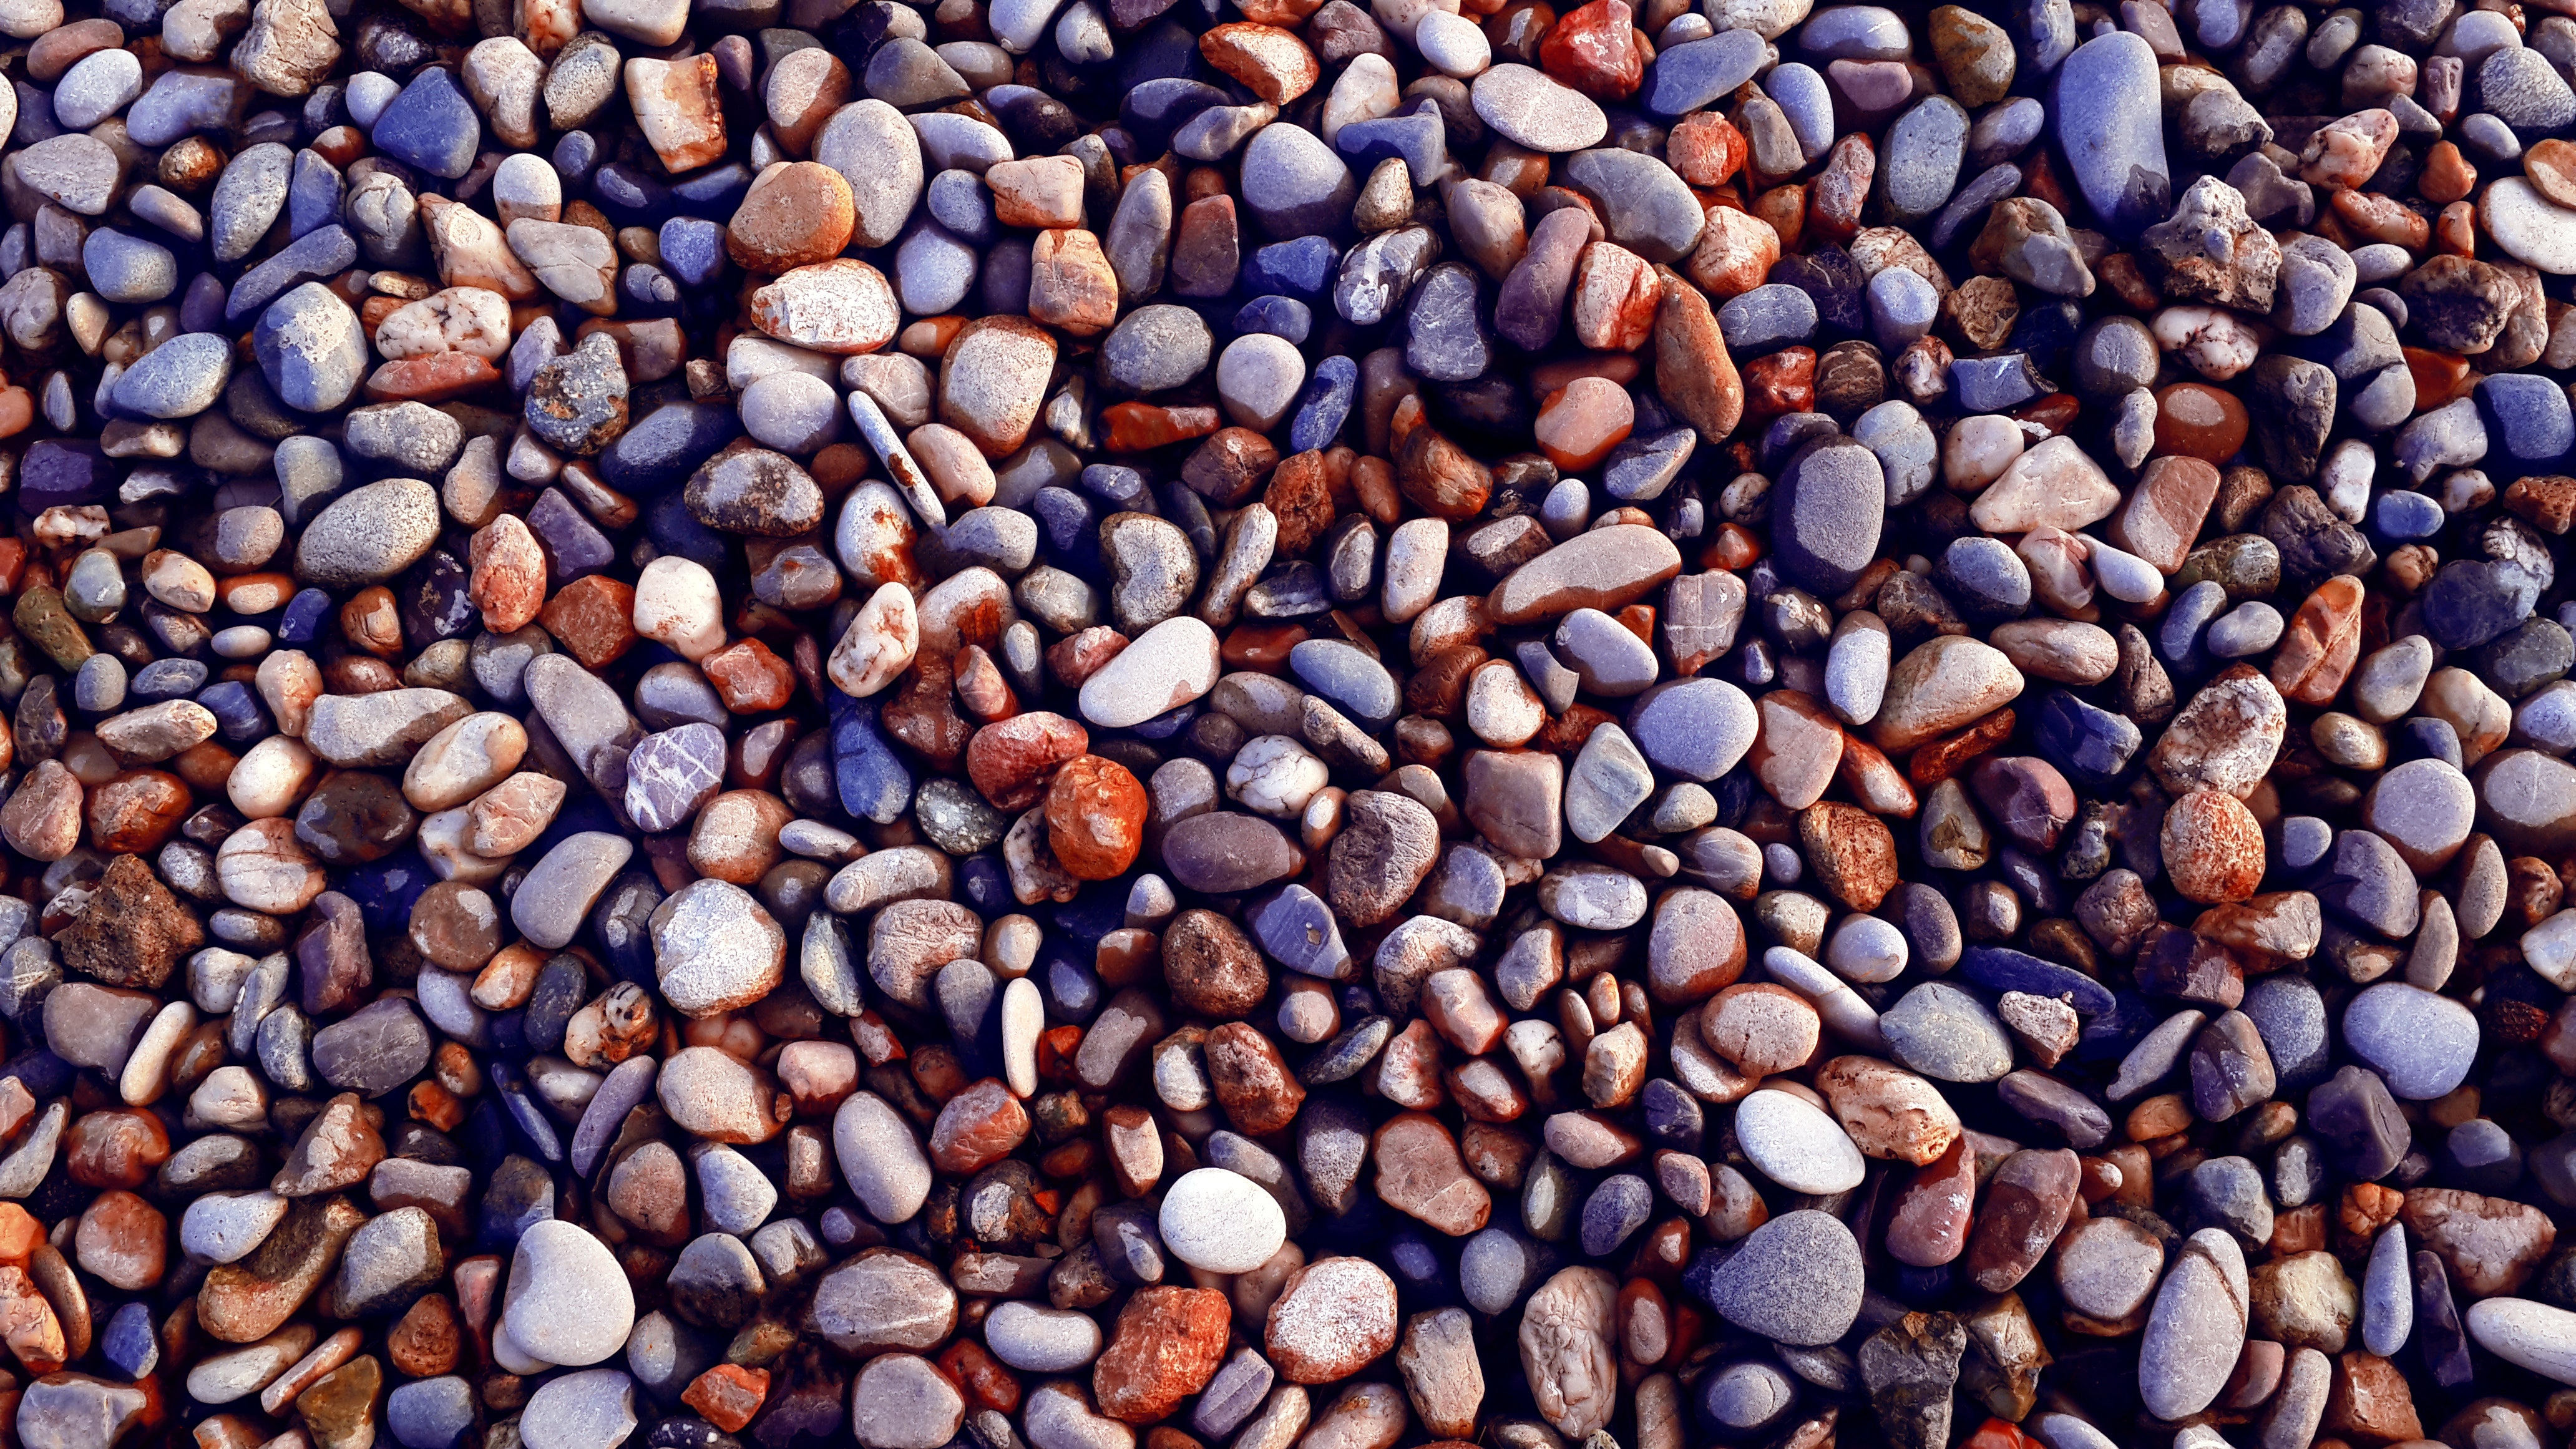
pebble, gravel, rock, plant, bean, superfood